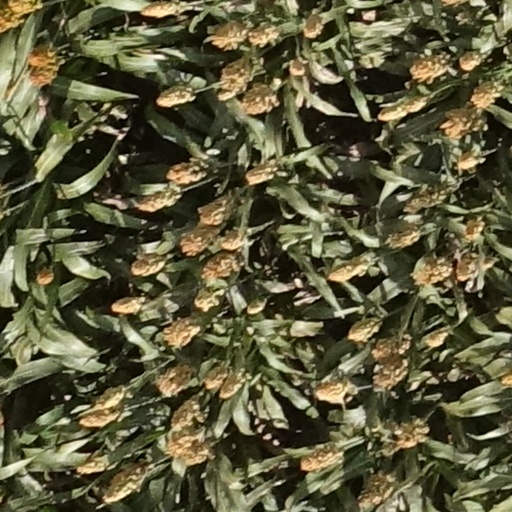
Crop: sorghum